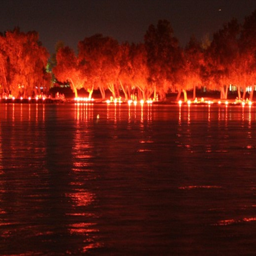
a city takes place along tourist attraction